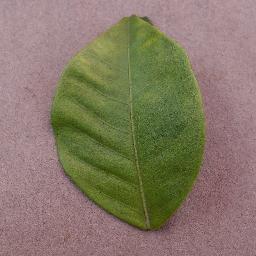
Label: Orange___Haunglongbing_(Citrus_greening)